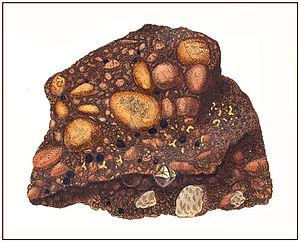
John Mawe est un minéralogiste britannique.